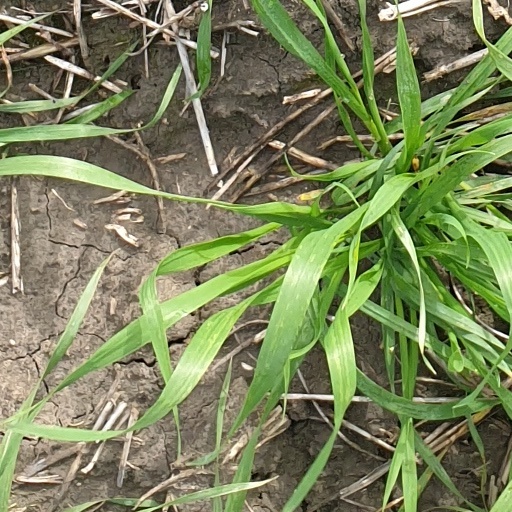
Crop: wheat